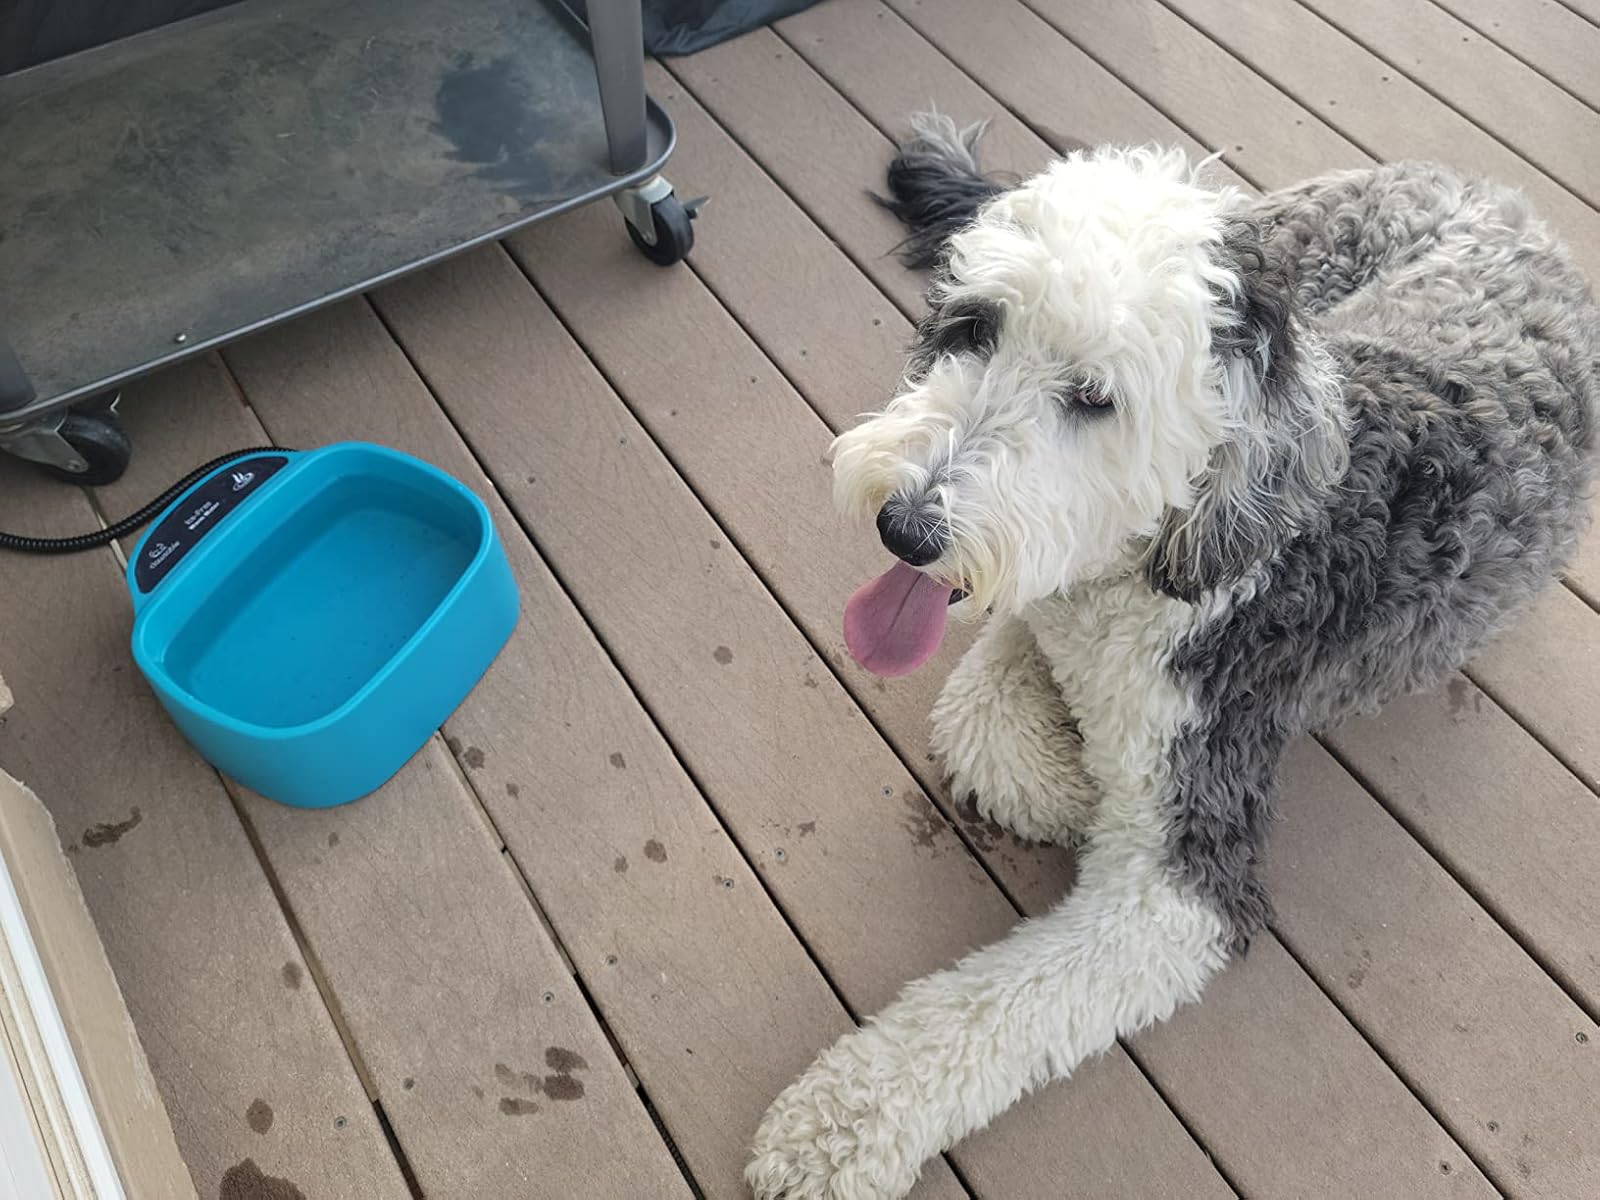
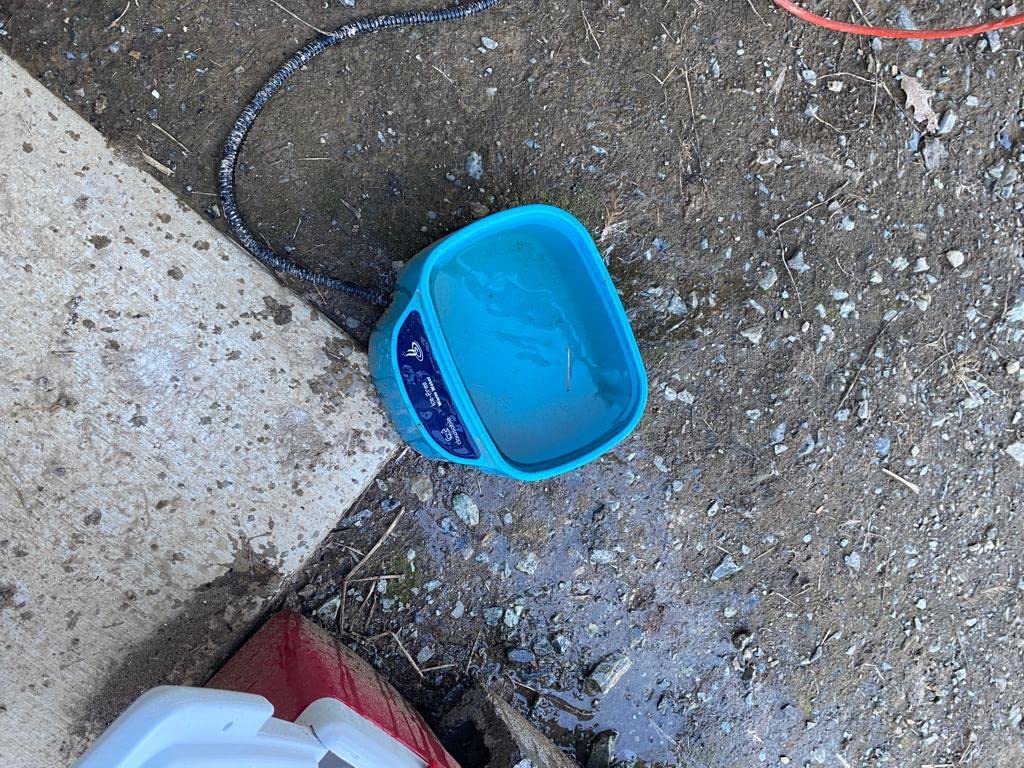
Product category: items_bowl
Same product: yes